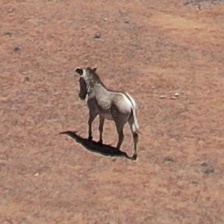
Pose orientation: back-left